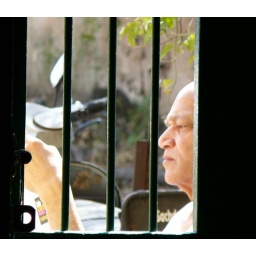
newspaper by the door